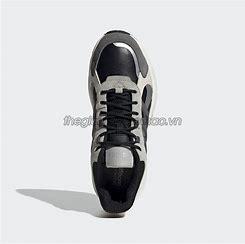
Brand: adidas
Model: neo Adidas NEO Crazychaos Shadow